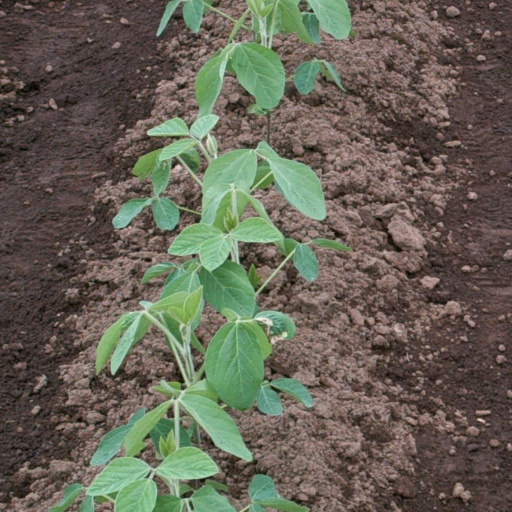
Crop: soybean